Architecture of Bermuda

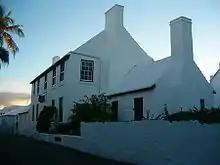
Stewart Hall in St. George's was built around 1707.

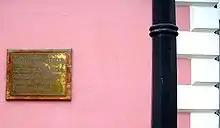
The Bermuda Customs House in Hamilton features white quoins on a pink wall.

Into the 18th century, the settlement in Bermuda, and thus the architecture of Bermuda, had been developing for a century. In 1712 and 1714, two particularly bad hurricane strikes showcased the need for the resilient local structures in lieu of European designs, thus ensuring that local architecture would continue to progress.